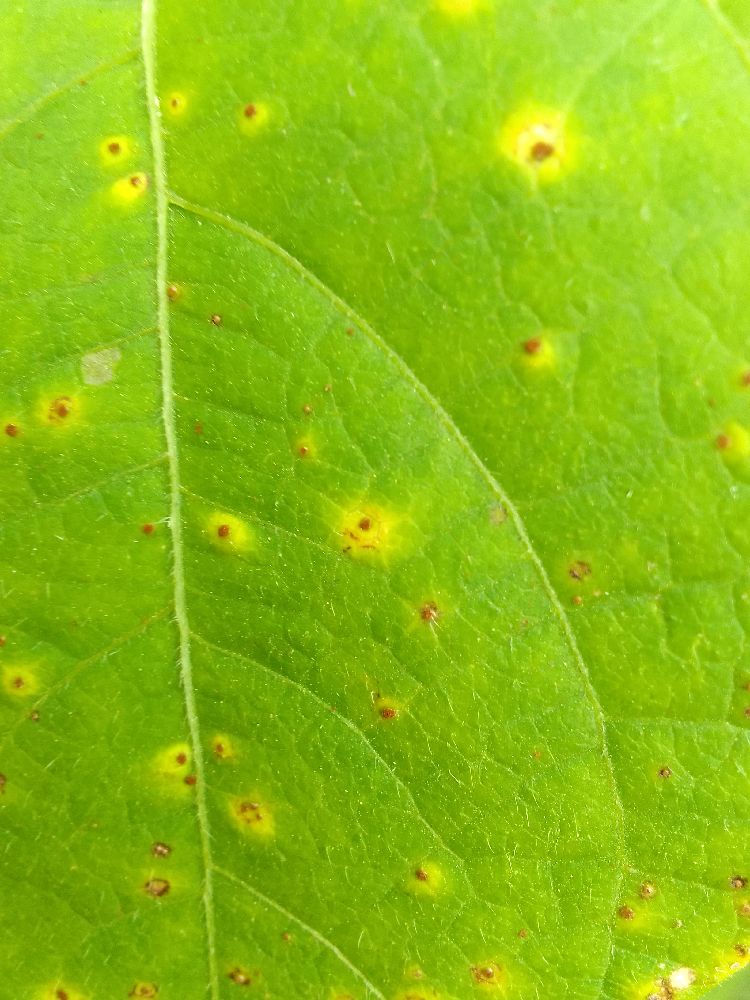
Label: rust